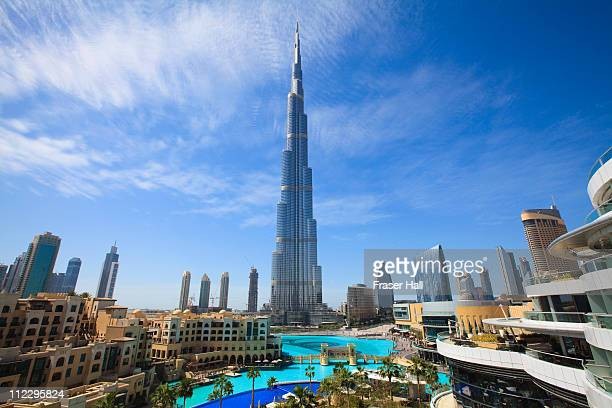
Landmark: Burj Khalifa